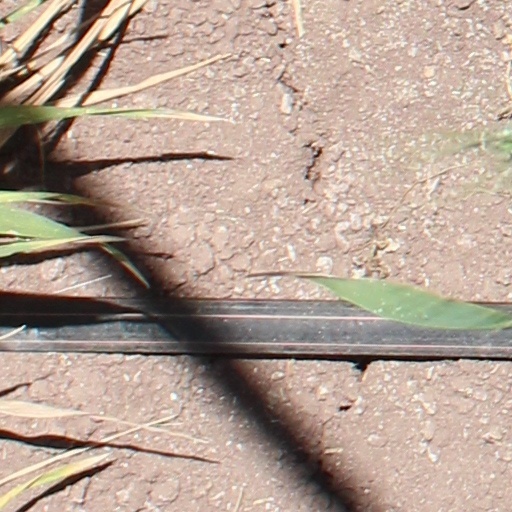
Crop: wheat